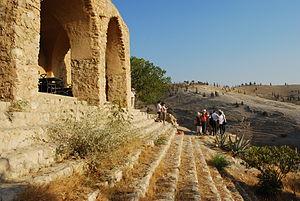
Pella (Tabaqat Fahil). Restaurant panoramique surplombant le site archéologique.